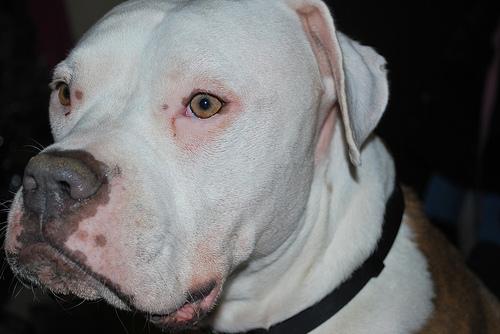
Breed: american bulldog